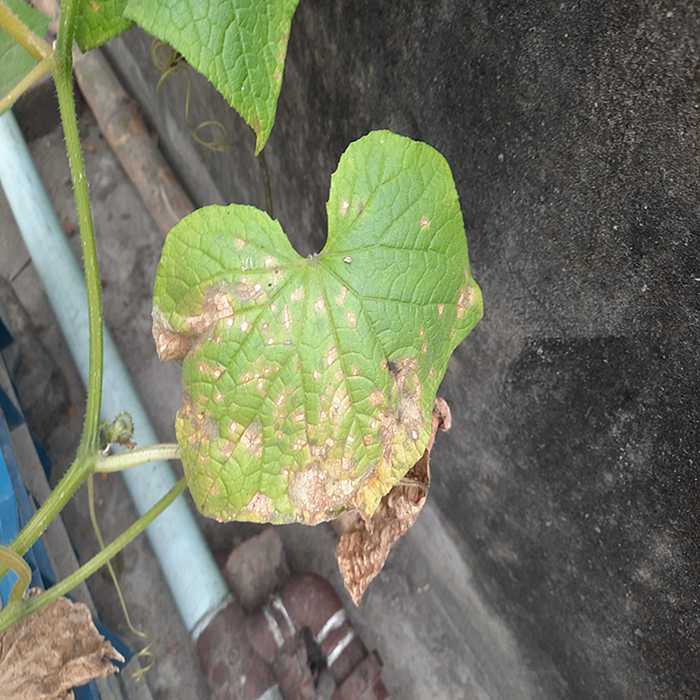
Plant: Cucumber
Label: Anthracnose lesions